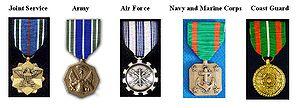
L’Achievement Medal est une décoration militaire des États-Unis d’Amérique.